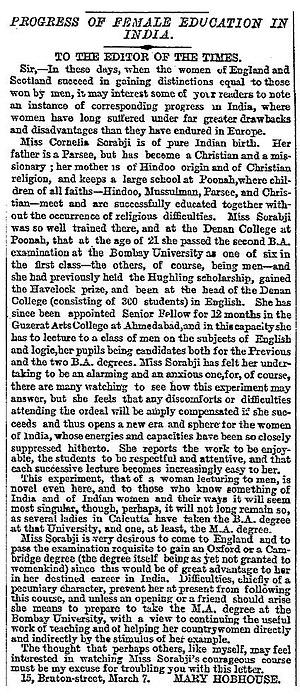
Cornelia Sorabji, née le 15 novembre 1866 à Nashik et morte le 6 juillet 1954 à Londres, est une Indienne, première femme diplômée de l'université de Mumbai, la première femme à faire des études de droits à l'université d'Oxford, la première femme avocate en Inde, et la première femme à pratiquer le droit en Inde et en Grande-Bretagne.